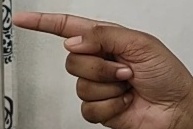
ASL sign: G